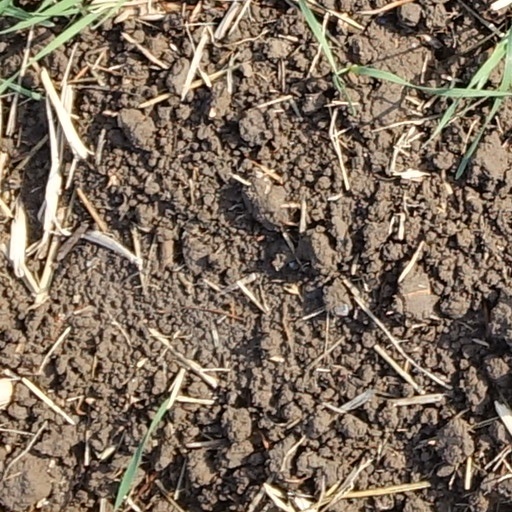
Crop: wheat